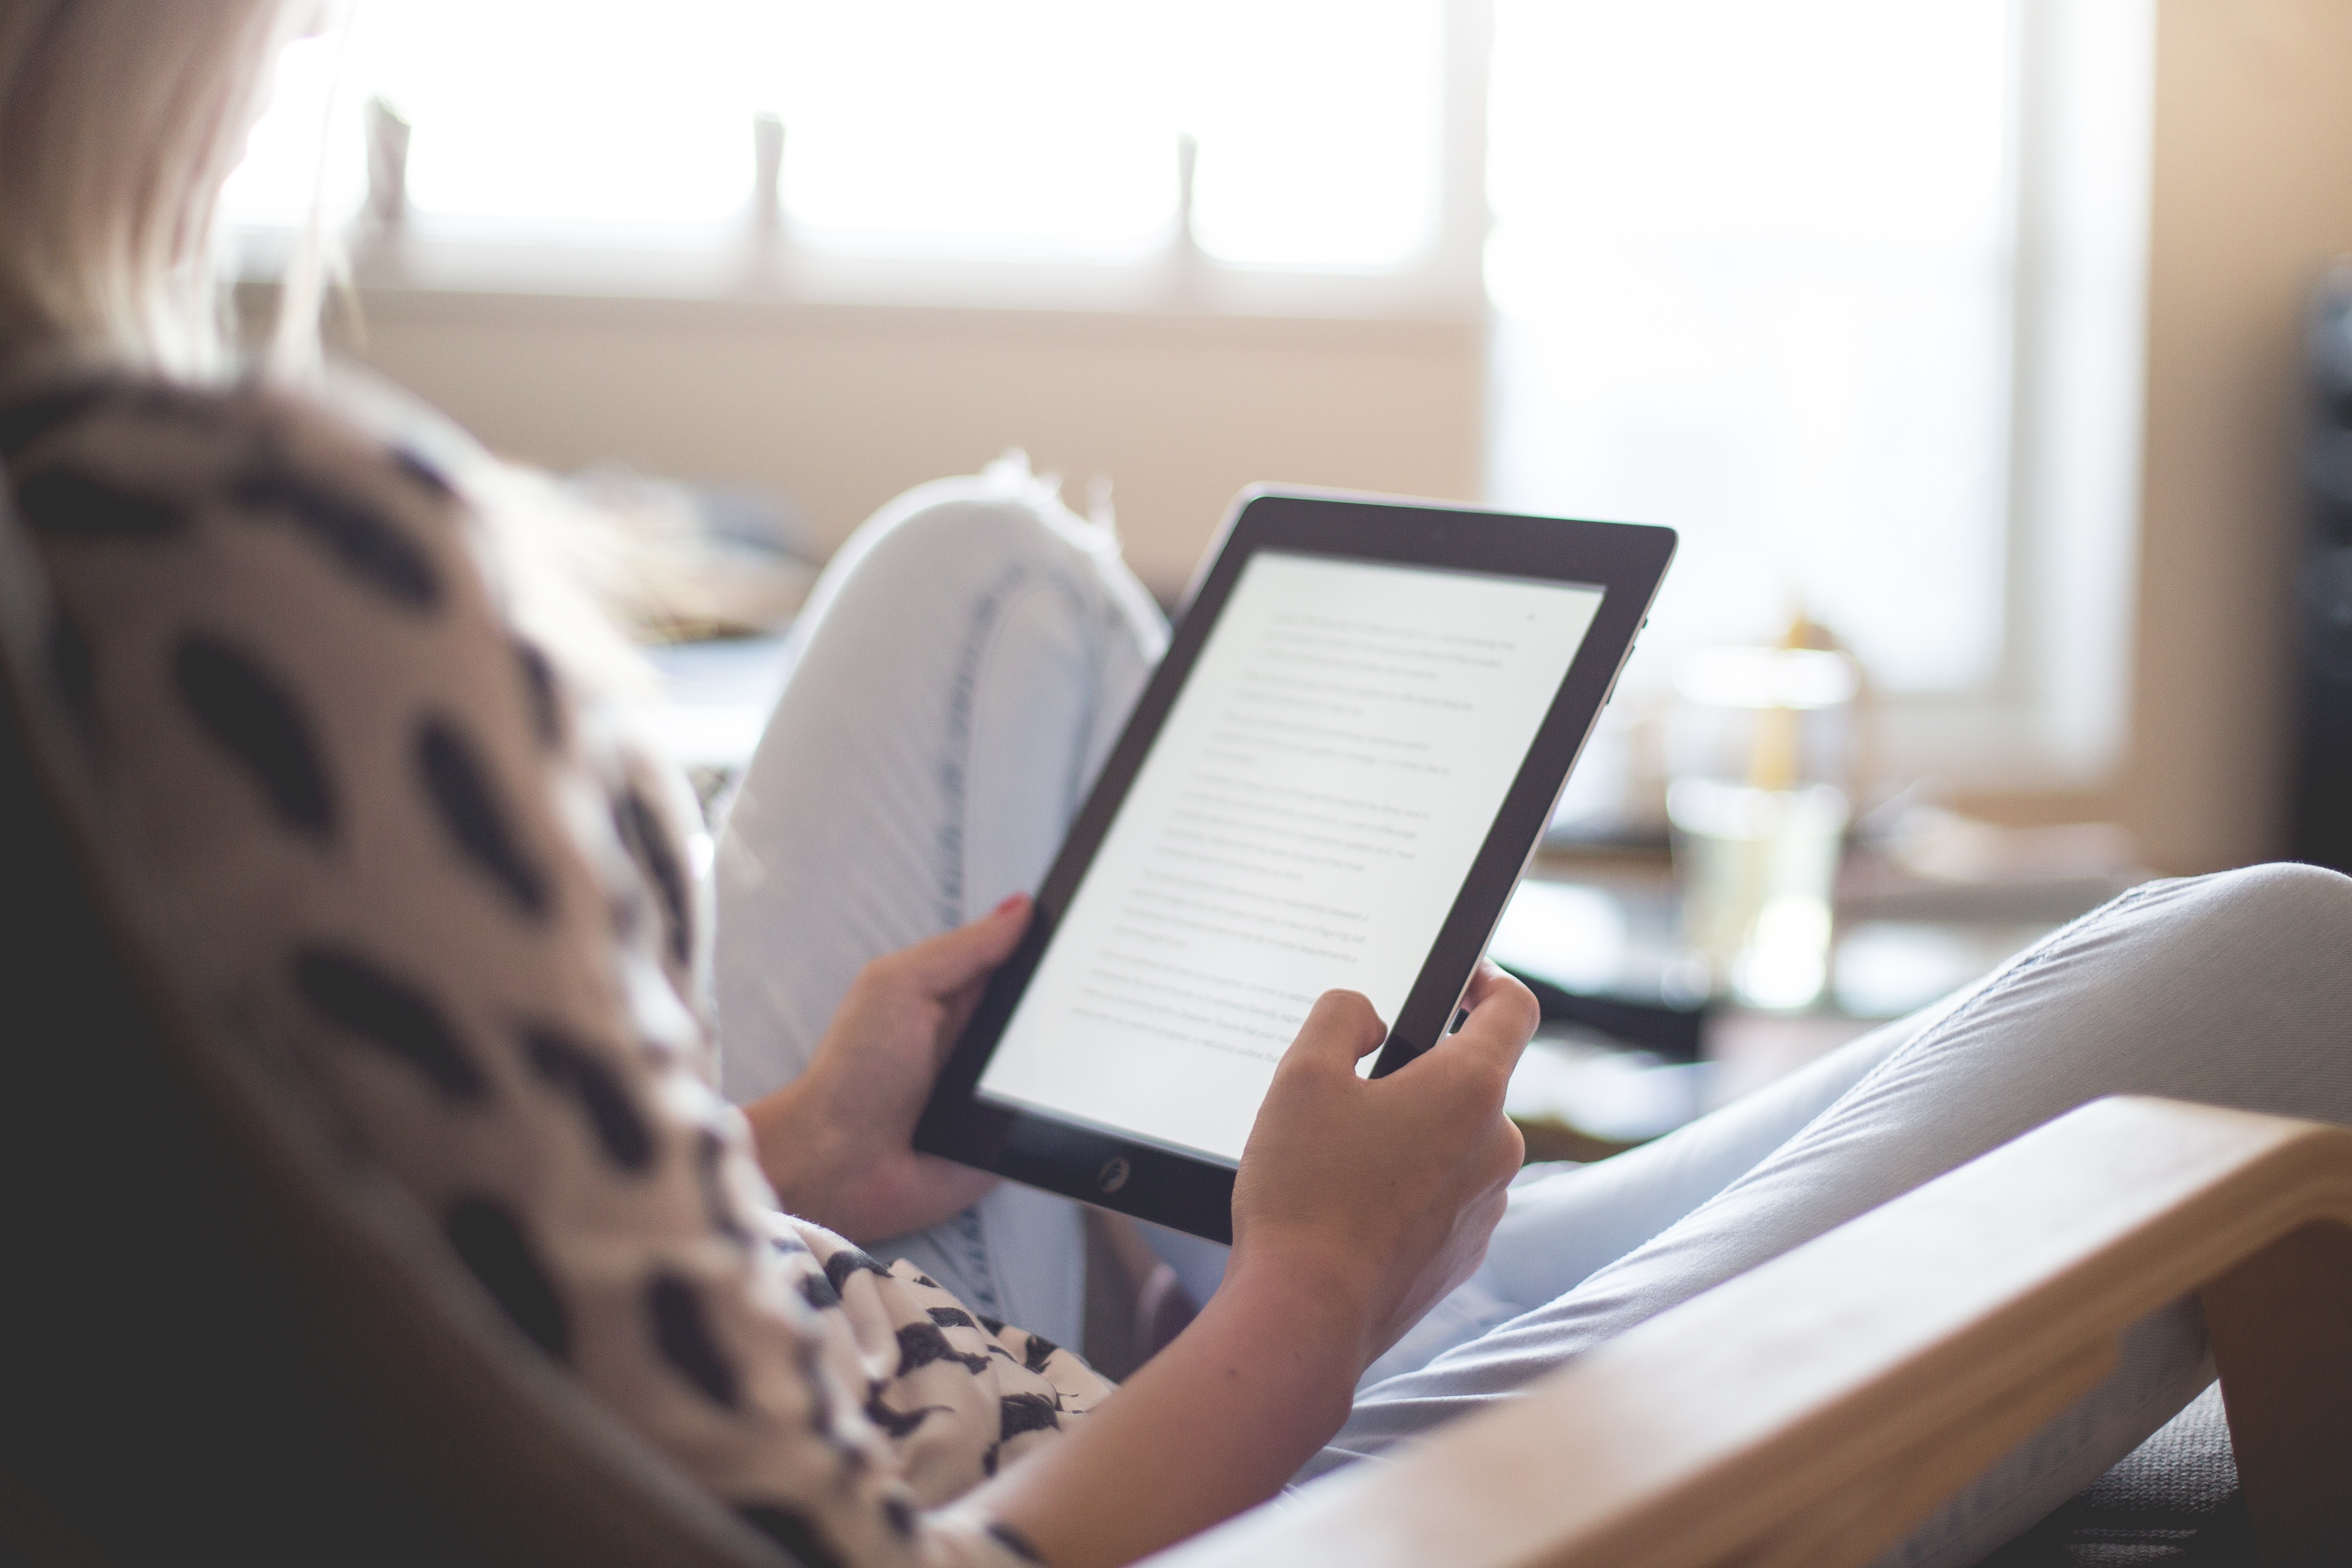
writing, hand, table, person, blur, woman, technology, chair, home, reading, internet, tablet, jeans, sitting, living room, furniture, leisure, modern, education, relaxing, indoors, learning, adult, personal computer, human action